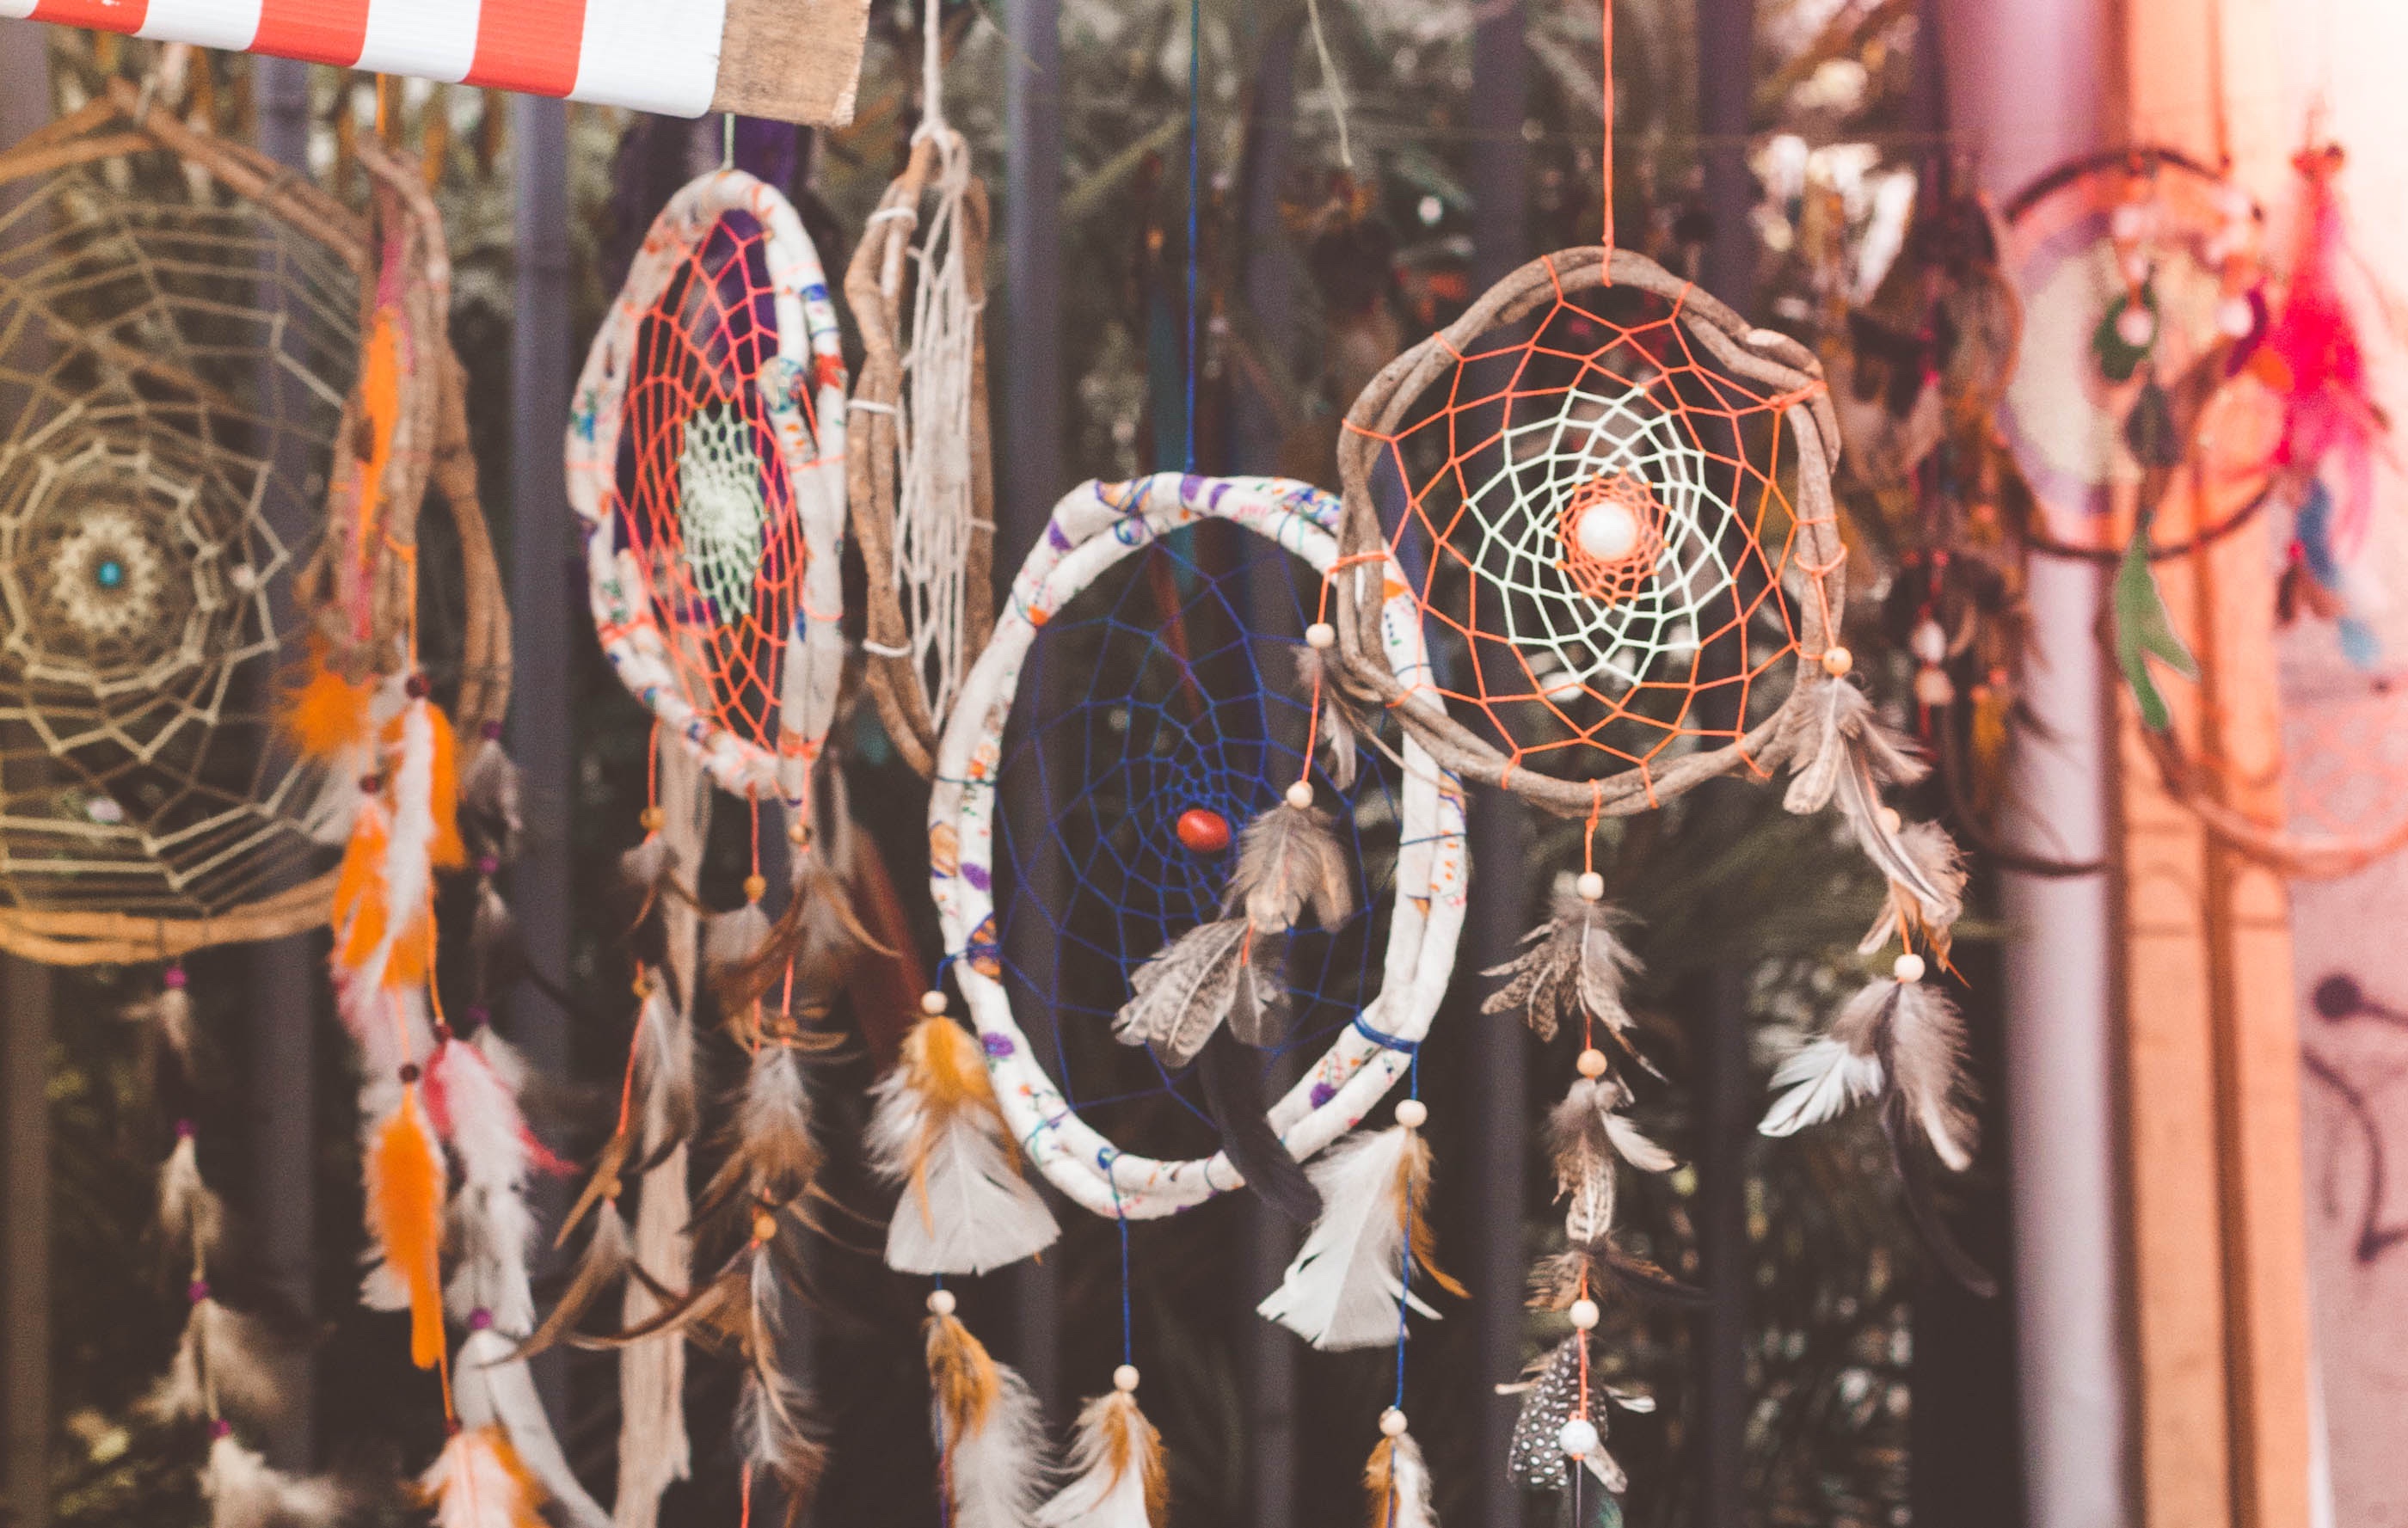
people, spring, carnival, festival, tradition